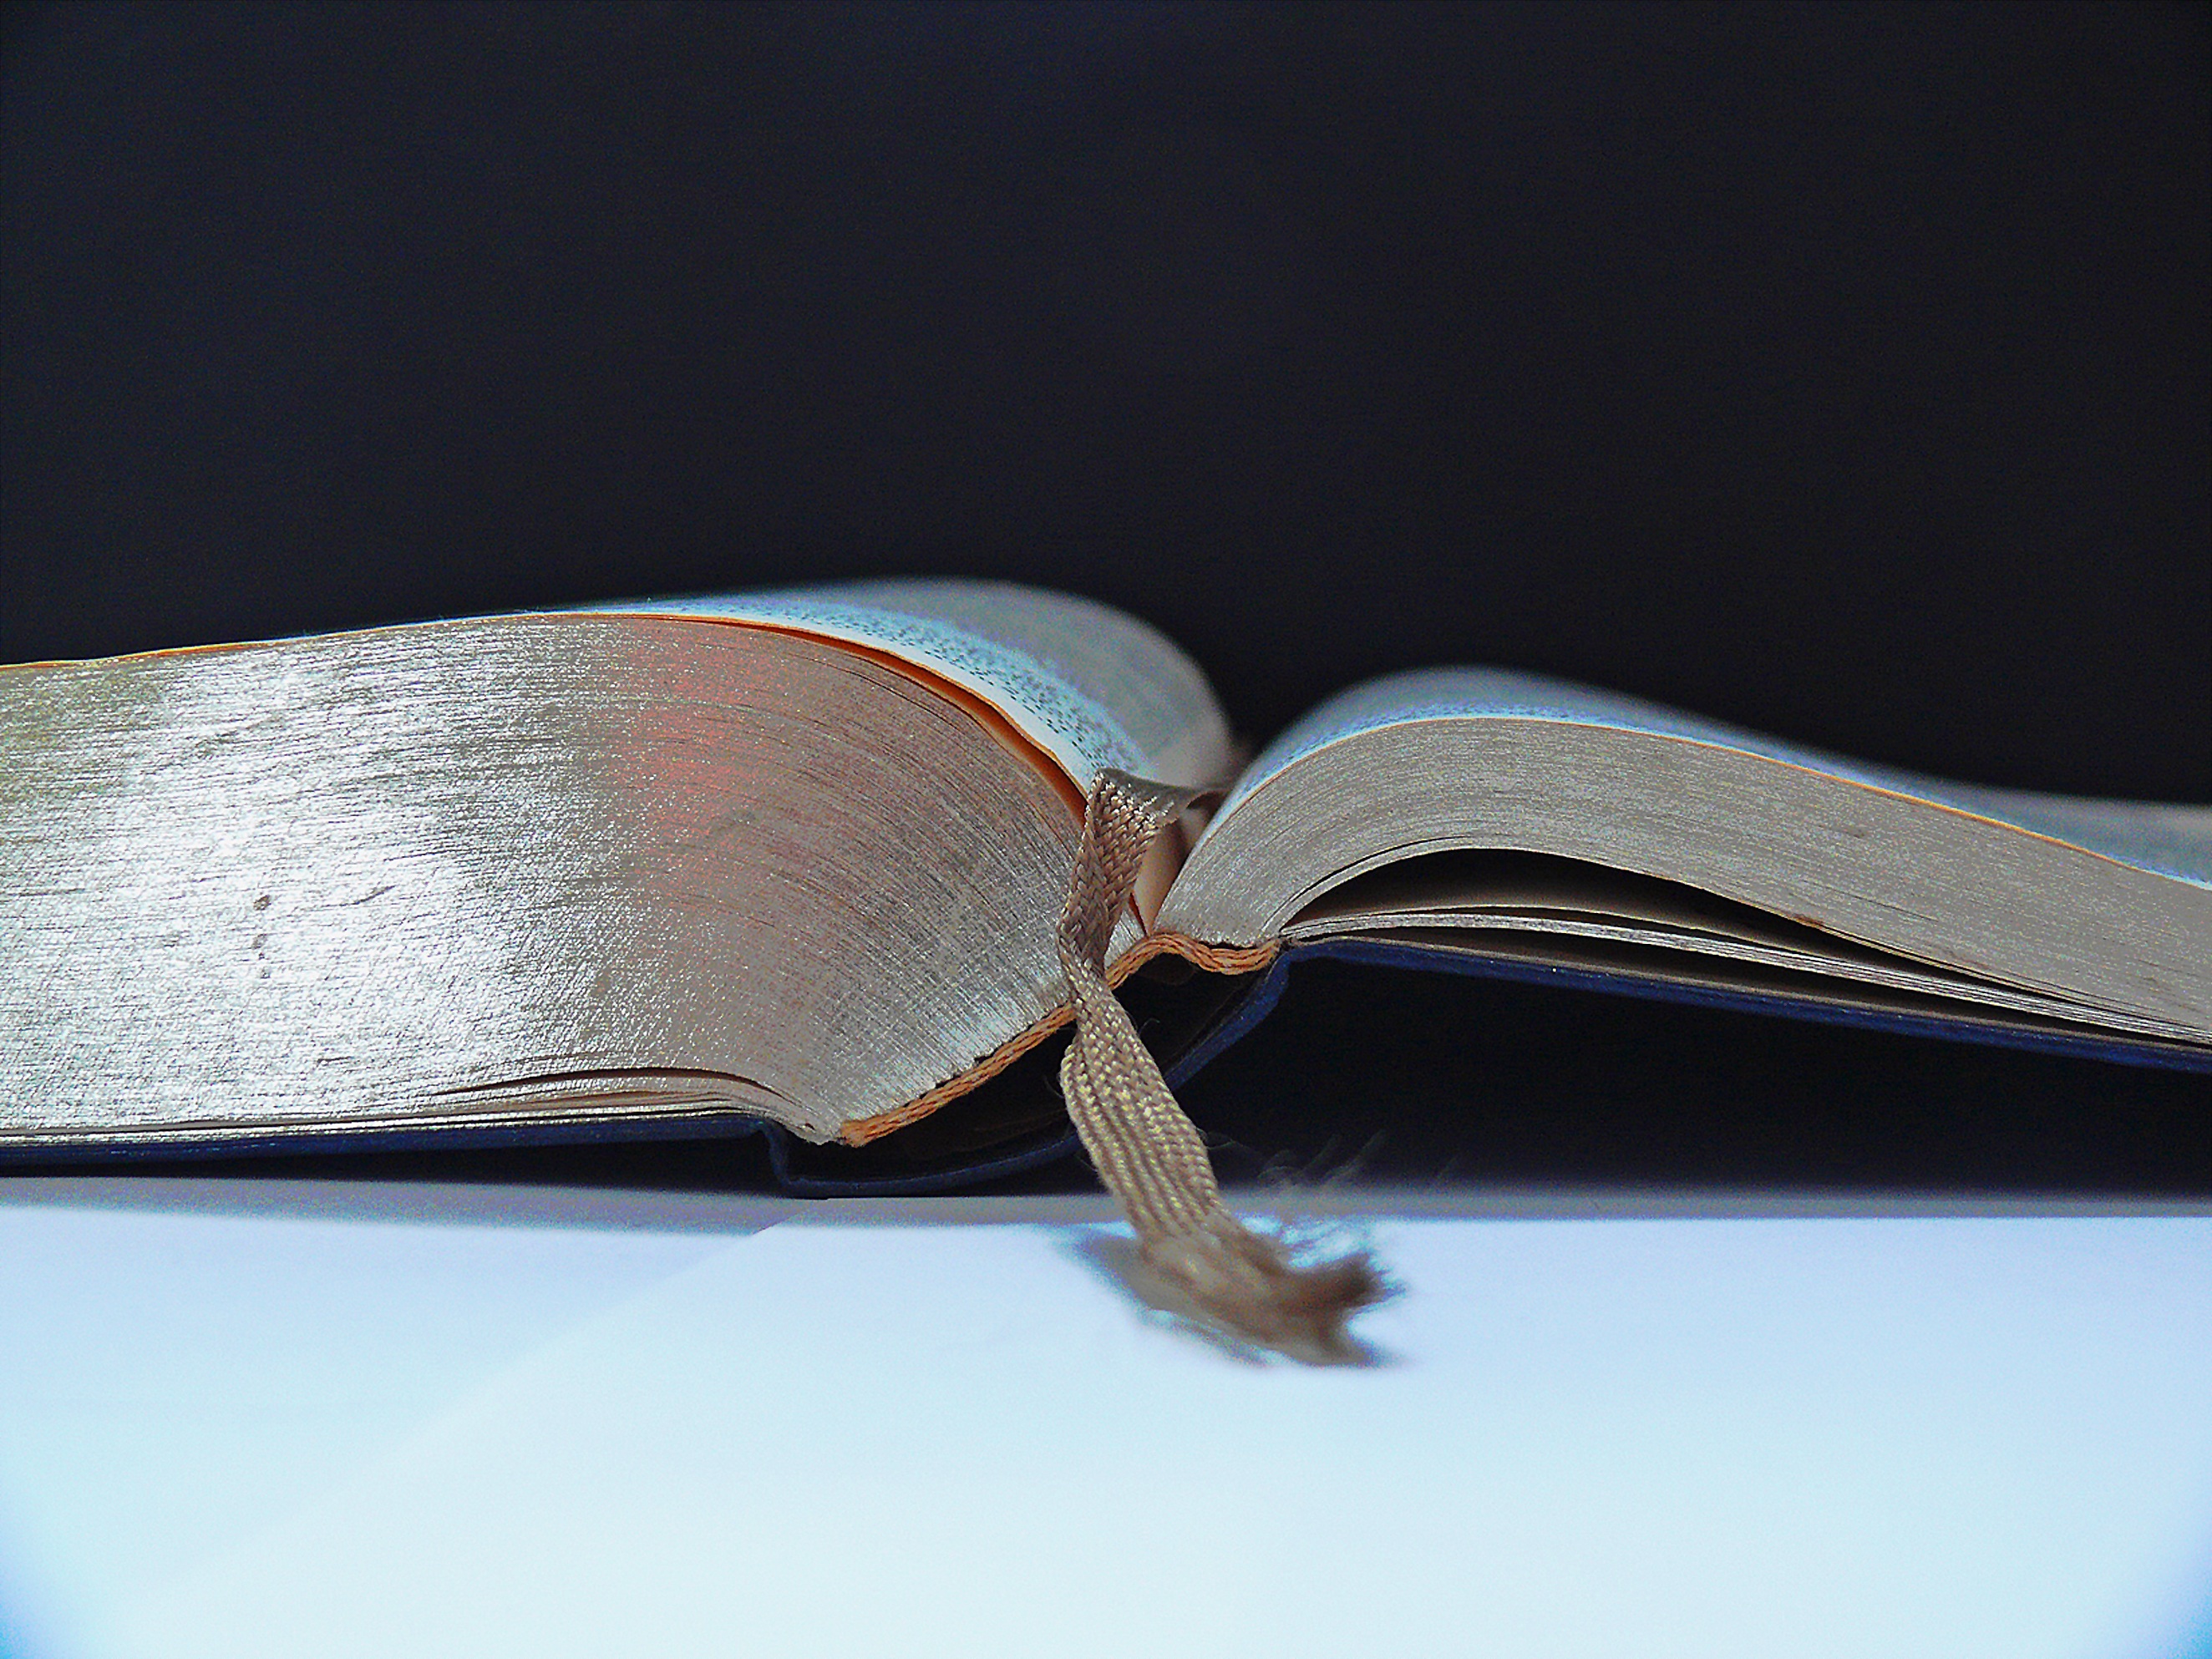
hand, book, read, wing, leather, love, religion, church, cross, knife, bible, close up, font, study, faith, sunglasses, glasses, eyewear, jesus, letters, learn, god, holy scripture, eager read, decipher, fashion accessory, vision care